Final Fantasy Tactics

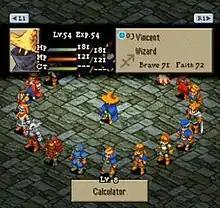
A character is standing in the middle of a circle surrounded by other characters. At the top of the screen is a box with various statistics.

"Tactics" features a character class system, which allows players to customize characters into various roles. The game makes extensive use of most of the original character classes seen in earlier "Final Fantasy" games, including Summoners, Wizards (Black Mages), Priests (White Mages), Monks, Lancers (Dragoons), and Thieves. New recruits start out as either a Squire or a Chemist, the base classes for warrior and magician jobs, respectively. The game features twenty jobs accessible by normal characters.